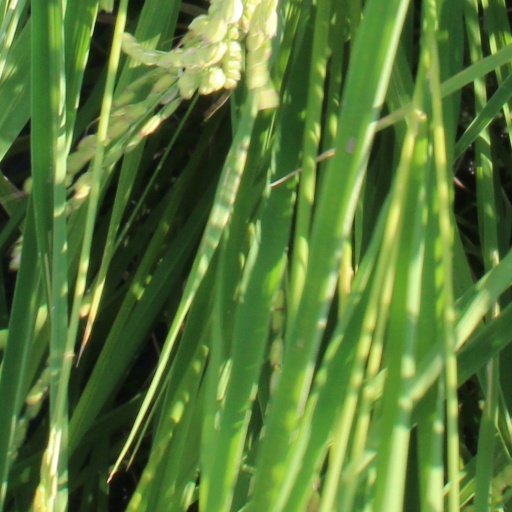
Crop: rice